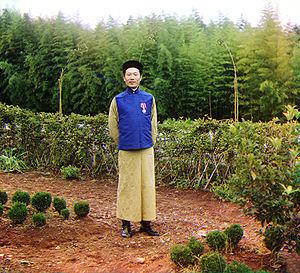
Collection des curiosités remarquables de l'Empire russe par Prokoudine-Gorski est une des premières collections au monde de photographies en couleurs. Elle constitue un patrimoine unique pour les peuples de l'ancien Empire russe et pour toute l'humanité. Son créateur est le célèbre inventeur russe Sergueï Prokoudine-Gorski. Mais il faut remarquer que l'exécution effective de nombreuses photos est due à ses collaborateurs.
Le thé en Russie fait son apparition au XVIIᵉ siècle lorsque des dirigeants mongols en offrent au tsar Michel Iᵉʳ. Il gagne en popularité après le traité de Nertchinsk, qui marque la naissance de la route de Sibérie. À la fin du XVIIIᵉ siècle, la boisson finit par se démocratiser dans tout le pays et le samovar devient rapidement le symbole du thé dans la littérature et l'imaginaire collectif. Le XXᵉ siècle connait paradoxalement des difficultés d'approvisionnement alors que de grandes campagnes sont lancées pour combattre l'alcoolisme en lui substituant cette boisson au travail et dans l'armée.